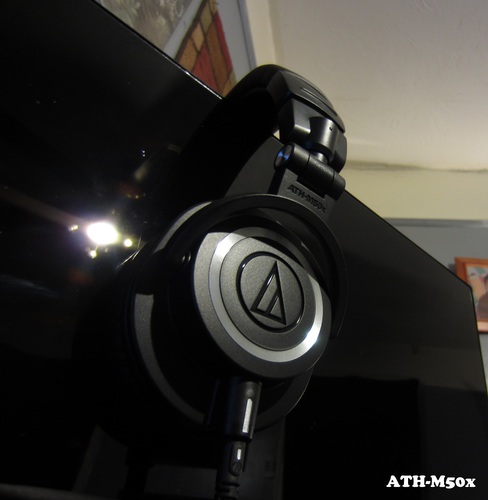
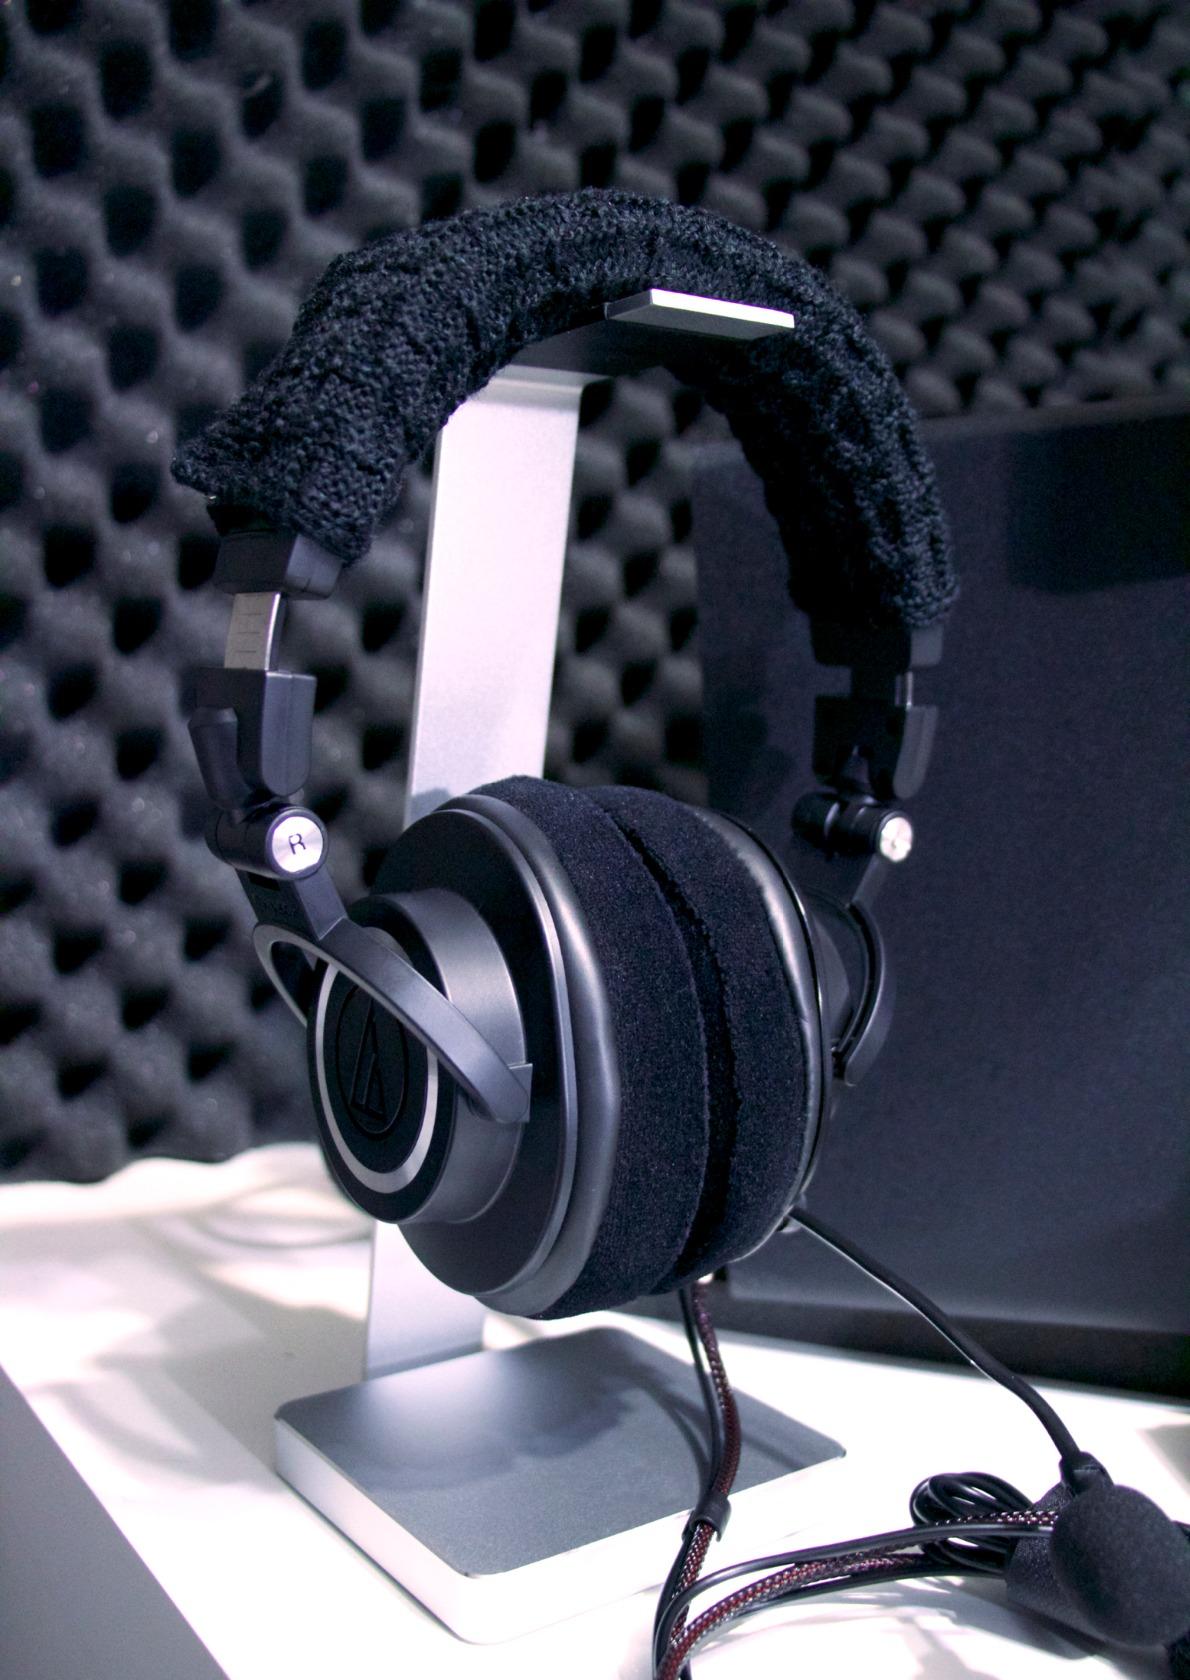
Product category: headphones
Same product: yes